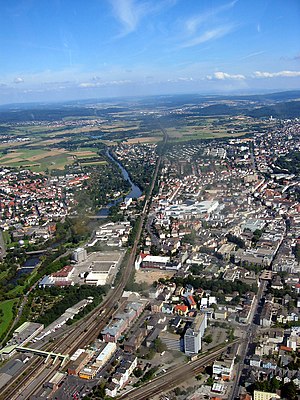
Gießen
Centrum i Gießen
Gießen er en by i den tyske delstat Hessen med op mod 75.000 indbyggere, hvoraf 22.000 er studenter ved universitetet.